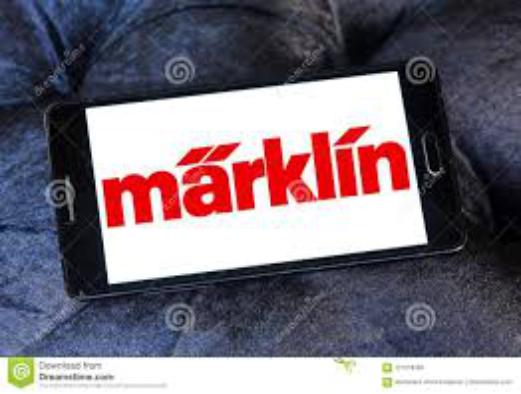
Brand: marklin
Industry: Leisure